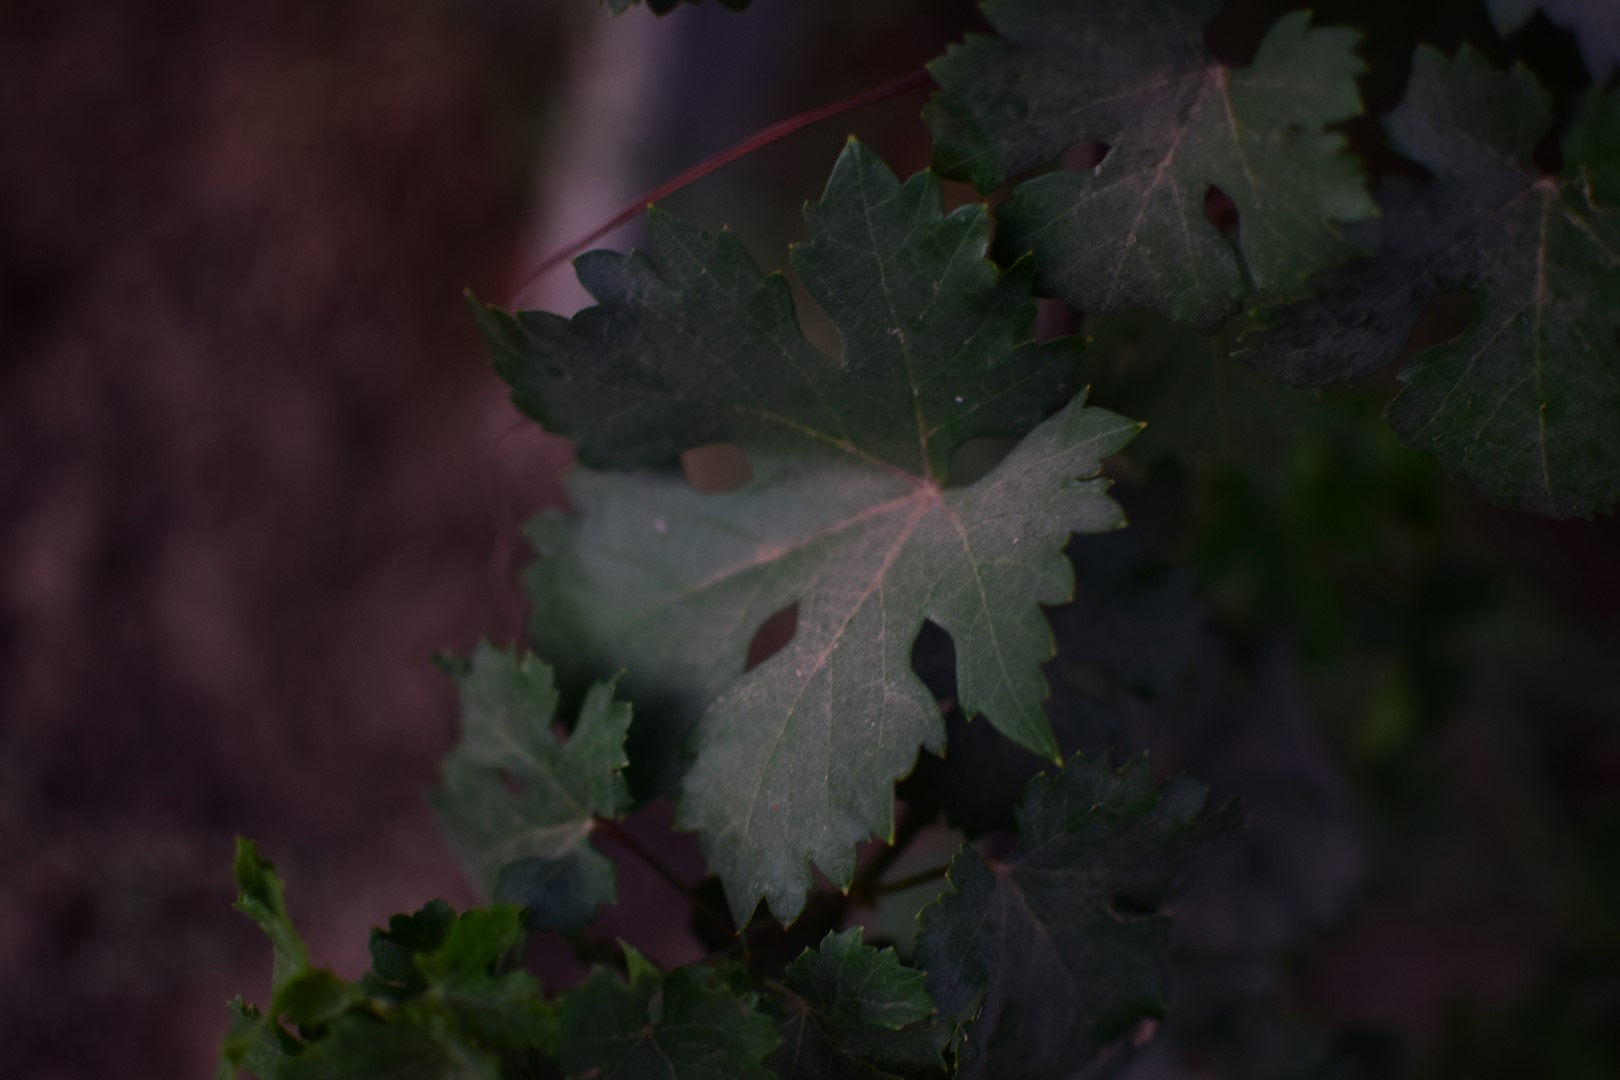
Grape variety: Aswud Balad